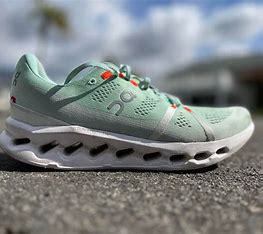
Brand: ON
Model: Cloud